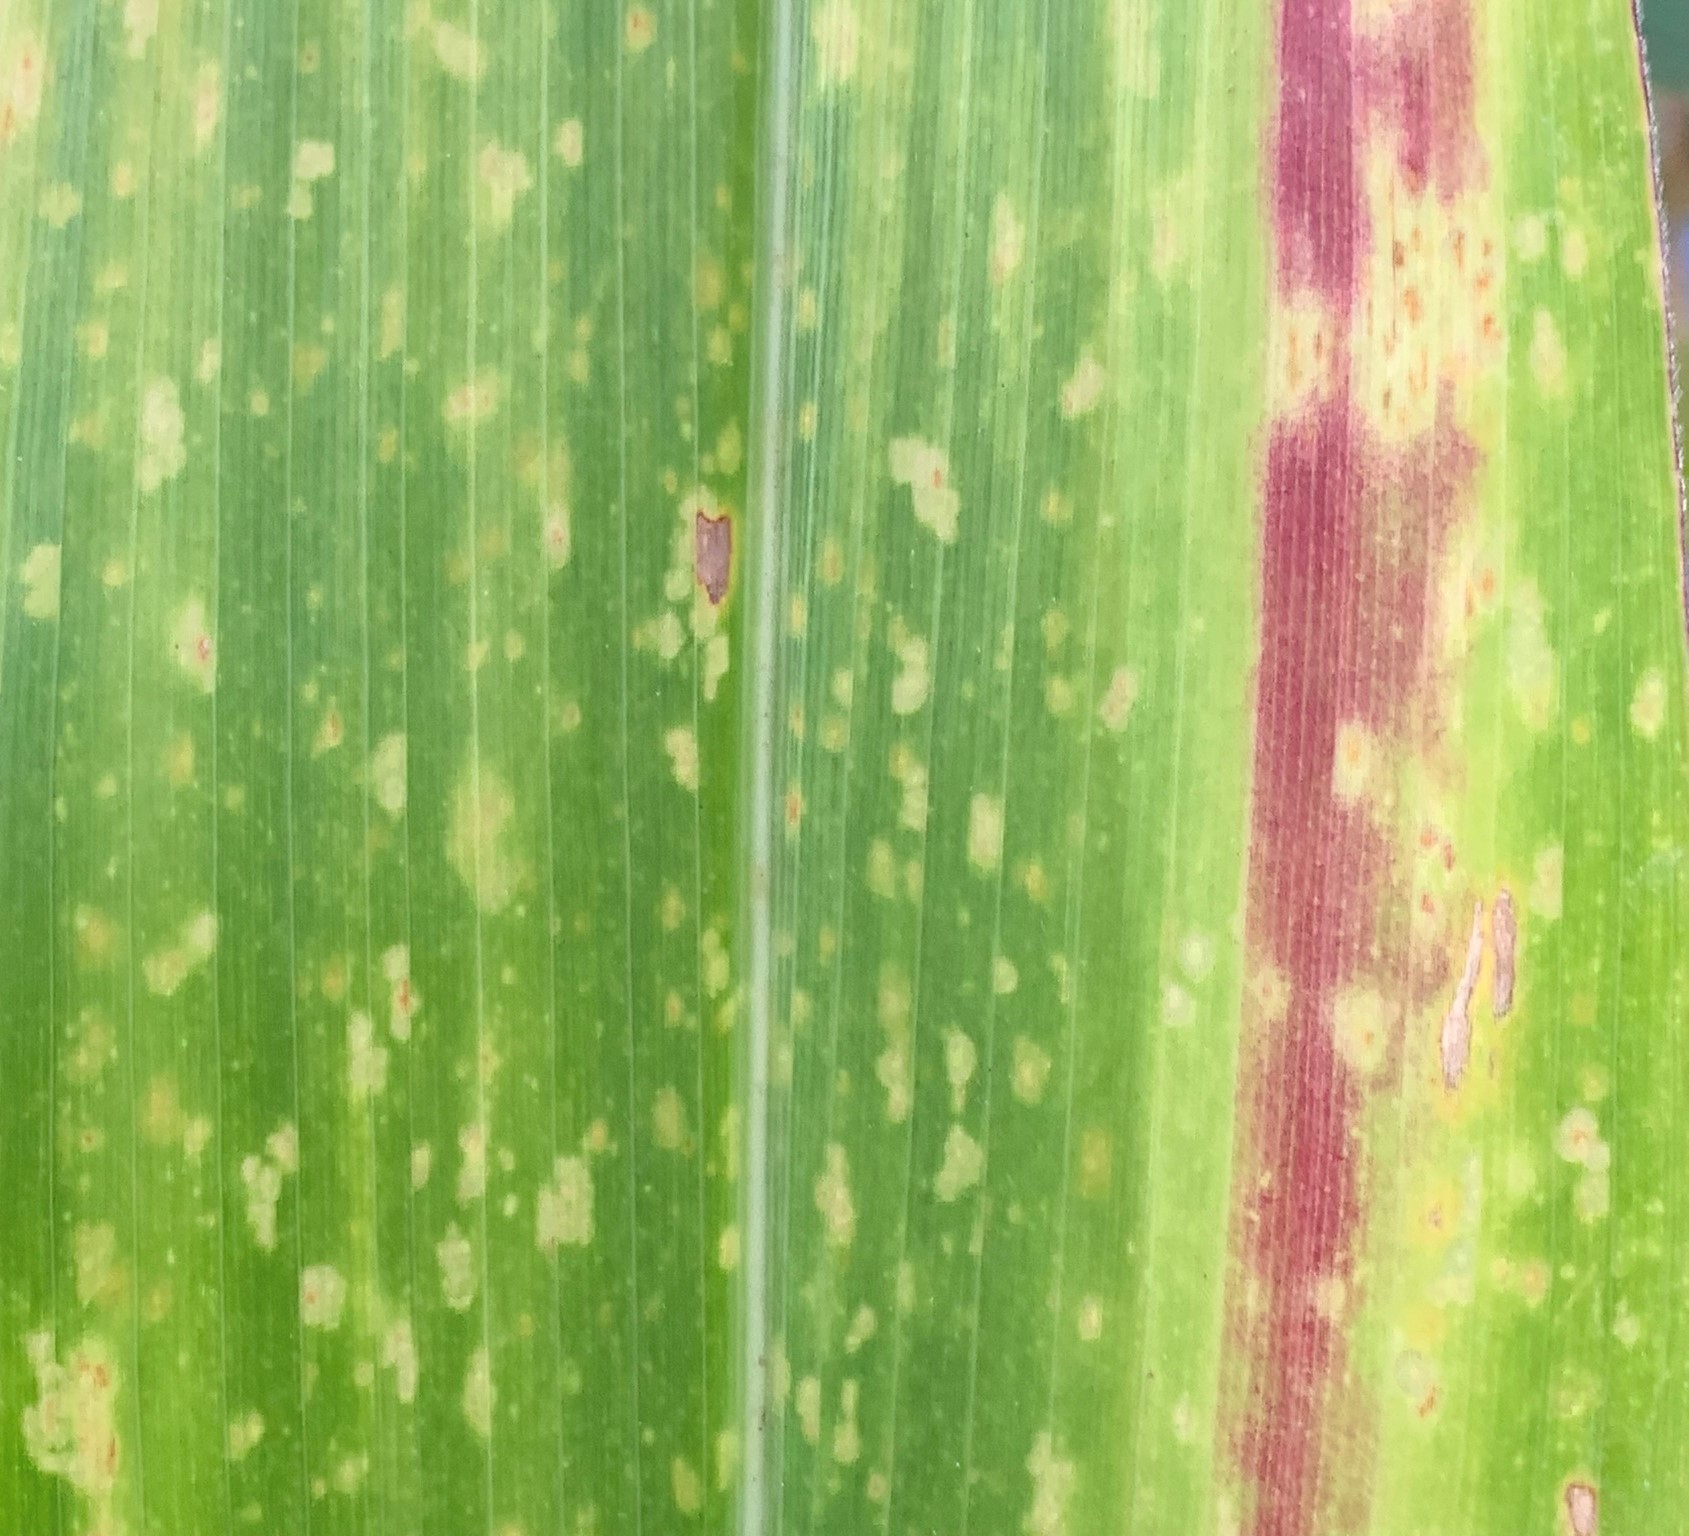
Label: MLN